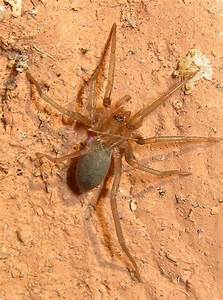
Label: spider